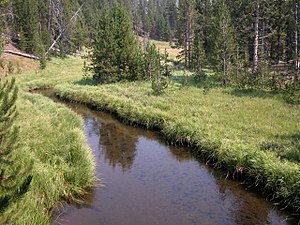
Gibbon River
Gibbon River kort efter udspringet i Grebe Lake.
Gibbon River er en flod i staten Wyoming, USA. Floden har hele sit løb inden for grænserne af Yellowstone National Park.